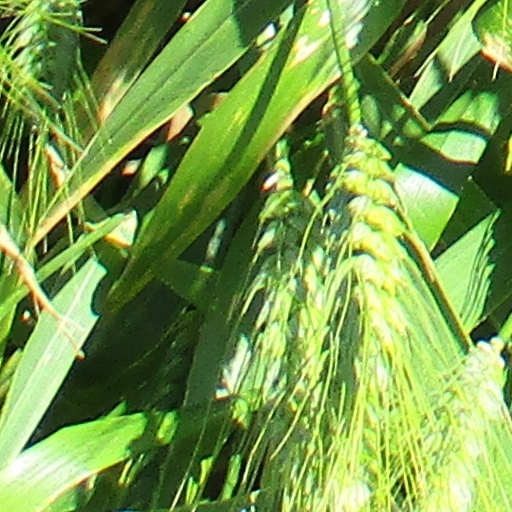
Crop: wheat